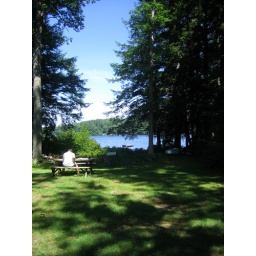
the house is just to the left of this photo. a front lawn that ends in a lake is rather nice.